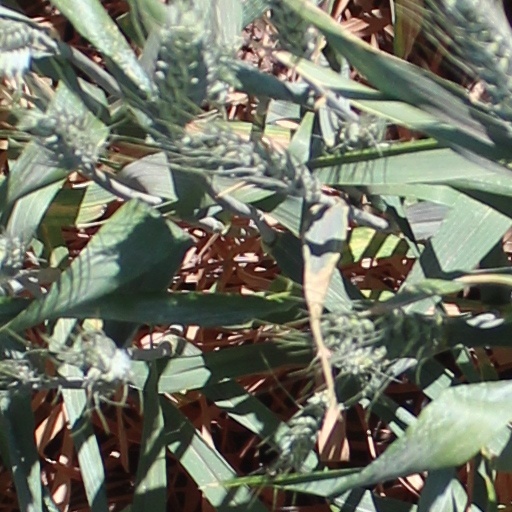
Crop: wheat